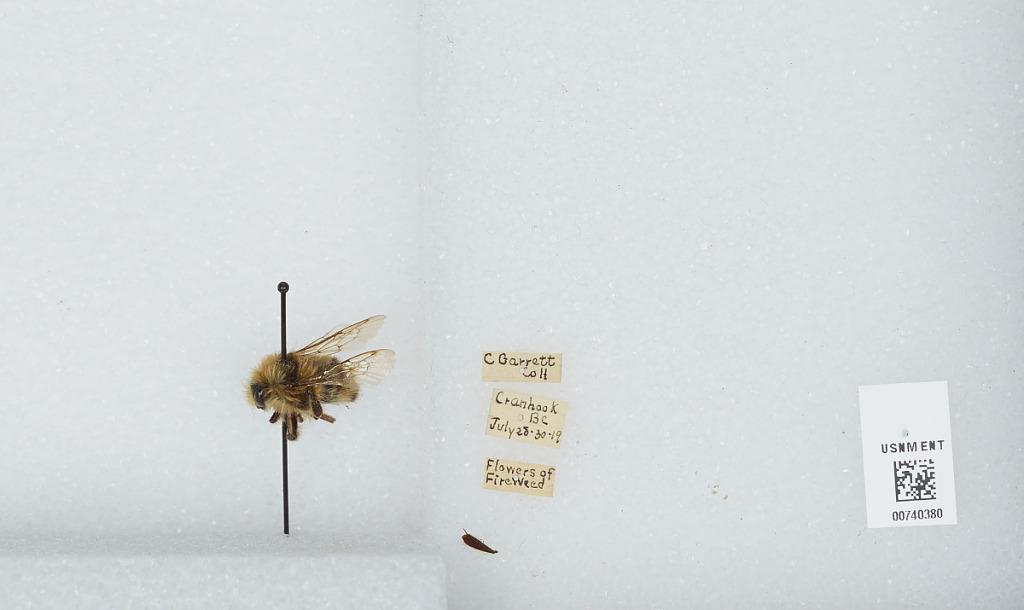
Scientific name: Bombus (Pyrobombus) bifarius Cresson
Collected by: C. Garrett
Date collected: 1919-7-28
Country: Canada
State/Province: British Columbia
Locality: Cranbrook
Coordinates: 49.5097, -115.767